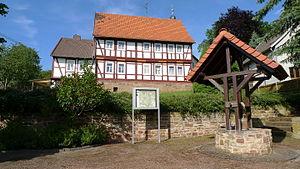
Zwinge était une ancienne commune autonome allemande située dans l'arrondissement d'Eichsfeld en Thuringe. Depuis le 1ᵉʳ décembre 2011 elle fait partie de la nouvelle commune de Sonnenstein dont elle forme désormais un des quartiers.